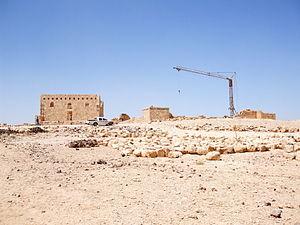
Le Qasr al Hallabat est un des châteaux du désert de Jordanie.